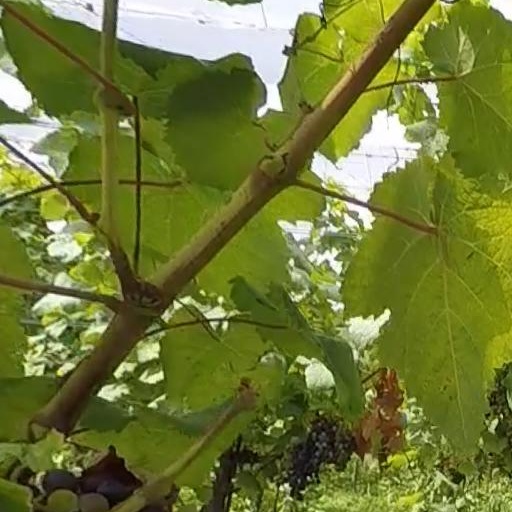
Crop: grape